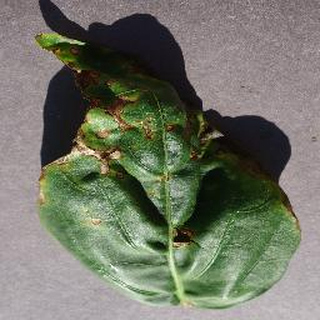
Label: bell_pepper_bacterial_spot